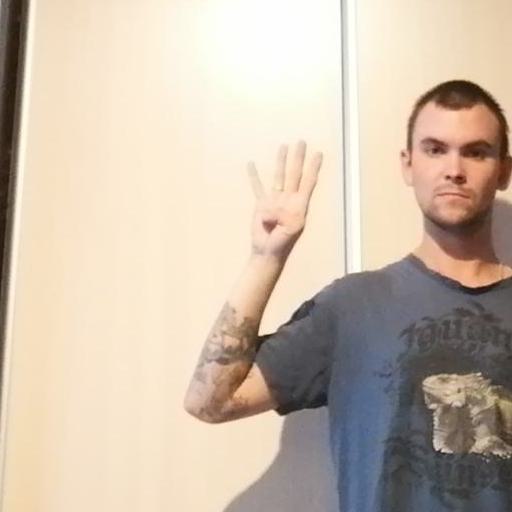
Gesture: four